Lioré et Olivier LeO H-27

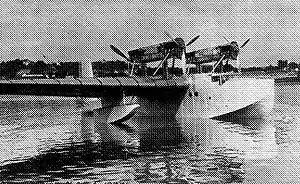

The four-engined Lioré et Olivier LeO H-27 was one of three French flying boats competing to carry mail over Air France's South Atlantic routes. Flying later than its competitors, it was not selected and only one was built.